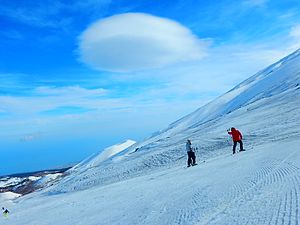
Sicilien / Erhvervslivet
Skiløb på vulkanen Etna.
Sicilien er en autonom region i Italien og Middelhavets største ø. Den har et areal på 25.700 km² og 5 millioner indbyggere. Regionshovedstaden er Palermo, og provinshovedstæderne er Catania, Messina, Siracuse, Trapani, Enna, Caltanissetta, Agrigento og Ragusa. Regionsflaget er diagonalt delt med rød over gul med et triskele-symbol i midten.